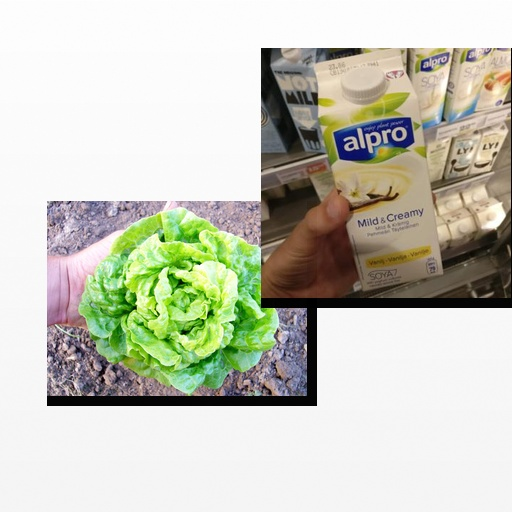
Food items: lettuce, vanilla_soy_yogurt